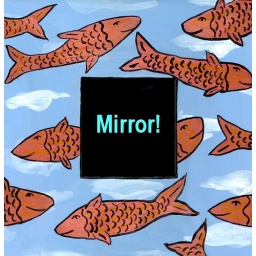
A painted mirror with fish swimming in the sky. The mirror came out black when I scanned it.